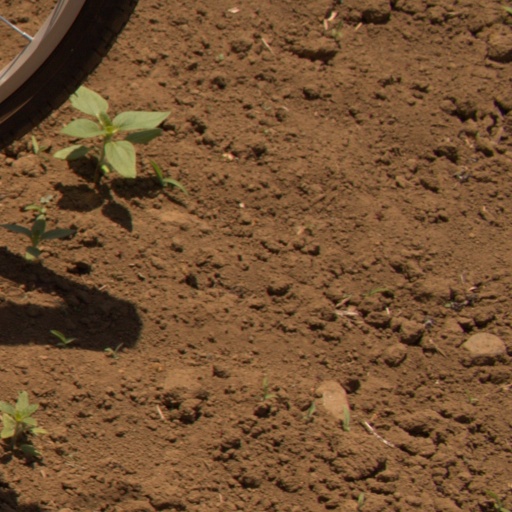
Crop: Jerusalem artichoke